Asia New Singer Competition

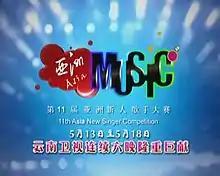
The 11th Asia New Singer Competition logo, as shown on the channel YNTV.

Asia New Singer Competition is a singing competition established by Shanghai Cultural Development Foundation in Shanghai, China, featuring younger and relatively unestablished contestants from many Asian countries, although contestants from Europe and Oceania have also participated and won awards. Some participants like Siti Nurhaliza, Misha Omar and Jaclyn Victor from Malaysia and My Tam from Vietnam would go on to become superstars in their countries. Shila Amzah later rose to fame in Asia after sign a record deal in Shanghai China.